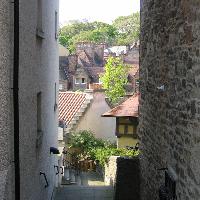
Weather: cloudy or overcast